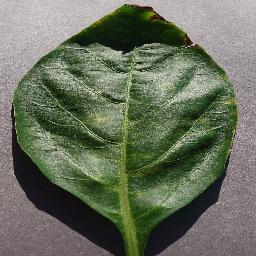
Label: Pepper,_bell___Bacterial_spot